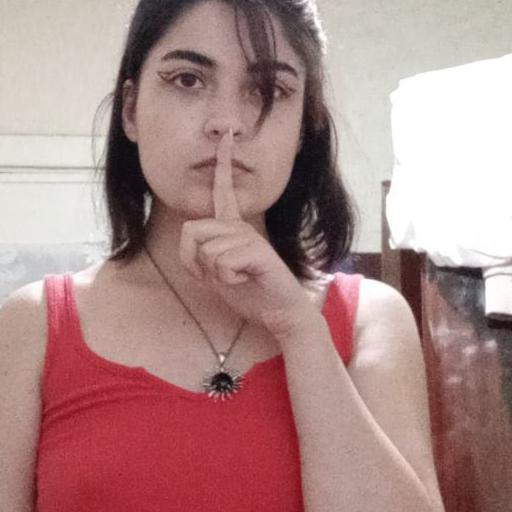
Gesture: mute